The Bronx

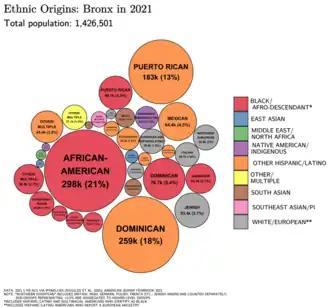
Ethnic origins in the Bronx

The western parts of the Bronx are hillier and are dominated by a series of parallel ridges, running south to north. The West Bronx has older apartment buildings, low income public housing complexes, multifamily homes in its lower income areas as well as larger single family homes in more affluent areas such as Riverdale and Fieldston. It includes New York City's third-largest park: Van Cortlandt Park along the Westchester-Bronx border. The Grand Concourse, a wide boulevard, runs through it, north to south.